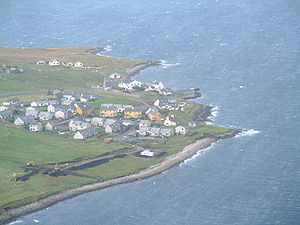
Mossbank
Luftfoto af Mossbank
Mossbank er en landsby i den nordlige del af Mainland på Shetlandsøerne, som er beliggende på sydsiden af sundet Yell Sound mellem Mainland og øen Yell.